One More Megabyte

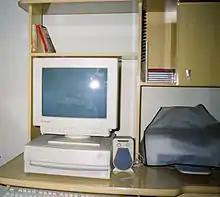
The title track is about a young man's addiction to playing computer games on a Windows 95 computer.

David Lee Beowülf of "Ink 19" described the band as "the Monty Python of punk rock, as "One More Megabyte" is chock full of joke after joke, the objects of which [range variably]." He said that "as an American, listening to "One More Megabyte" is like reading "Viz" magazine and smiling smugly to myself because I get the jokes. Then again, what guy out there doesn’t know a woman who’d fit the bill to “She’s a Leech”?" Steve Huey of Allmusic said that the album contained "more good-humored, melodic Ramones/Pistols/etc. punk." "Jimmy" of Captain Oi!, writing for "Razorcake", said that the album contains "some of the catchiest hooks they’ve come up with in years." A key concept to the album is the increasing popularity of computers, with the album cover, album title and several tracks referring to them. As such, "One More Megabyte" was the band's fourth consecutive album based around a specific theme. "Flipside" commented that the theme "runs through the record" with "hilarious puns and jokes."